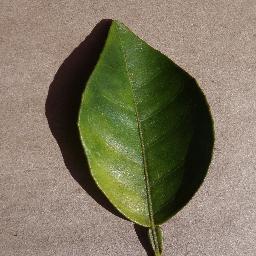
Label: Orange___Haunglongbing_(Citrus_greening)